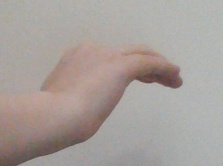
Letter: haa